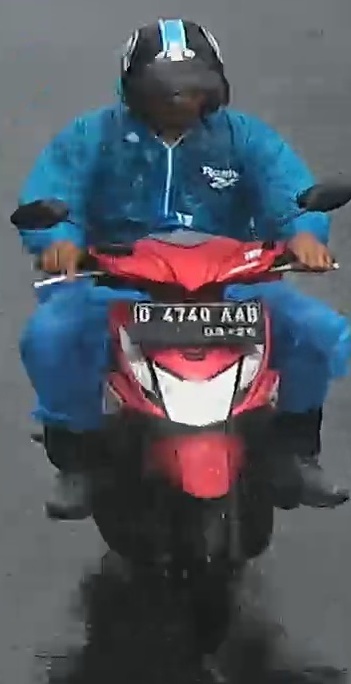
person-with-helmet: 1
person-without-helmet: 0